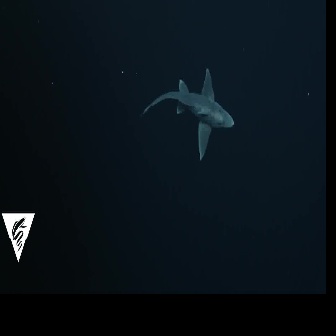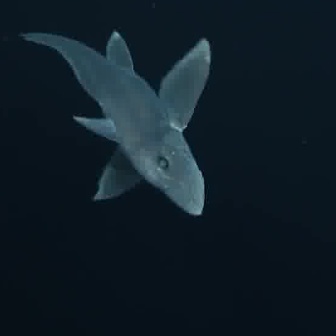
  Please identify the target specified by the bounding box [141,67,234,160] in the first image and locate it in the second image. Return the coordinates in [x_min,y_min,x_max,y_max] format.
Answer: [20,26,211,217]